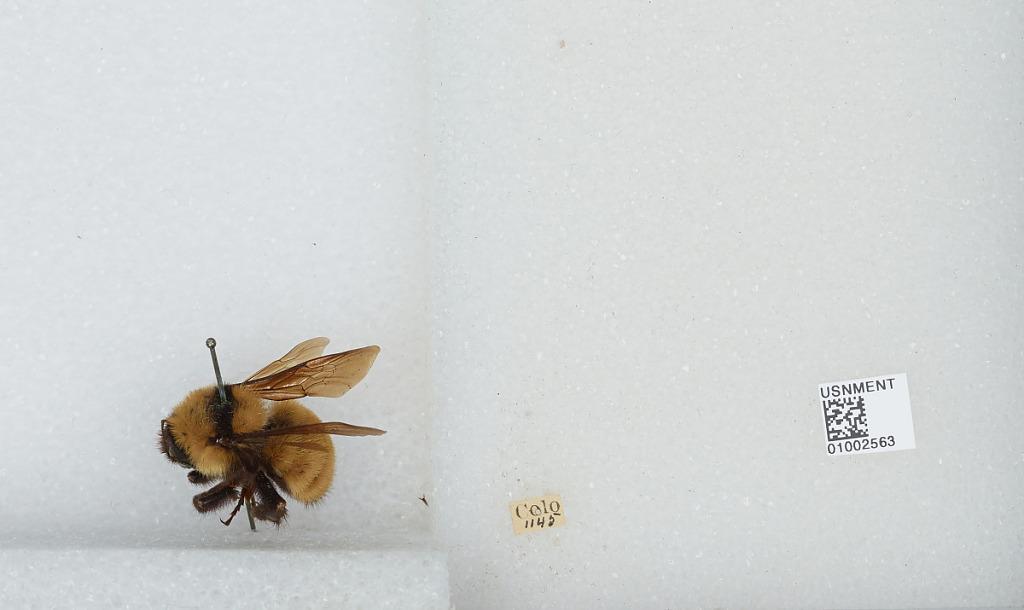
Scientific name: Bombus (Fervidobombus) fervidus fervidus (Fabricius)
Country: United States
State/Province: Colorado